Mark Hollmann

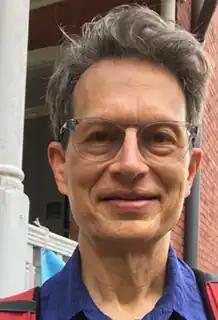
Hollmann in 2023

Mark Hollmann (born 1963) is an American composer and lyricist.